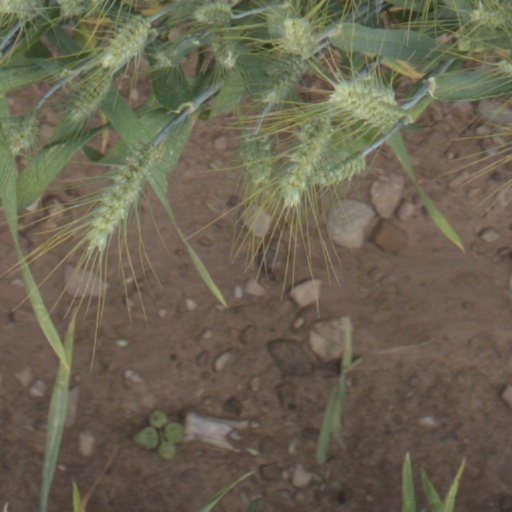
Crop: wheat